Transportation in Vancouver

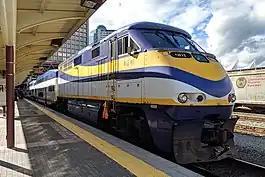
TransLink operates a commuter railway, the West Coast Express.

The West Coast Express, a heavy commuter rail train, serves Port Moody, Coquitlam, Port Coquitlam, Pitt Meadows, Maple Ridge, and Mission. These services have an integrated ticketing system.